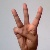
The image shows a hand gesture representing the letter 'W' in Indian Sign Language.